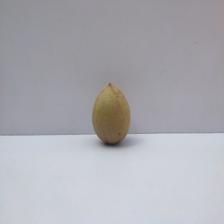
Size: Small